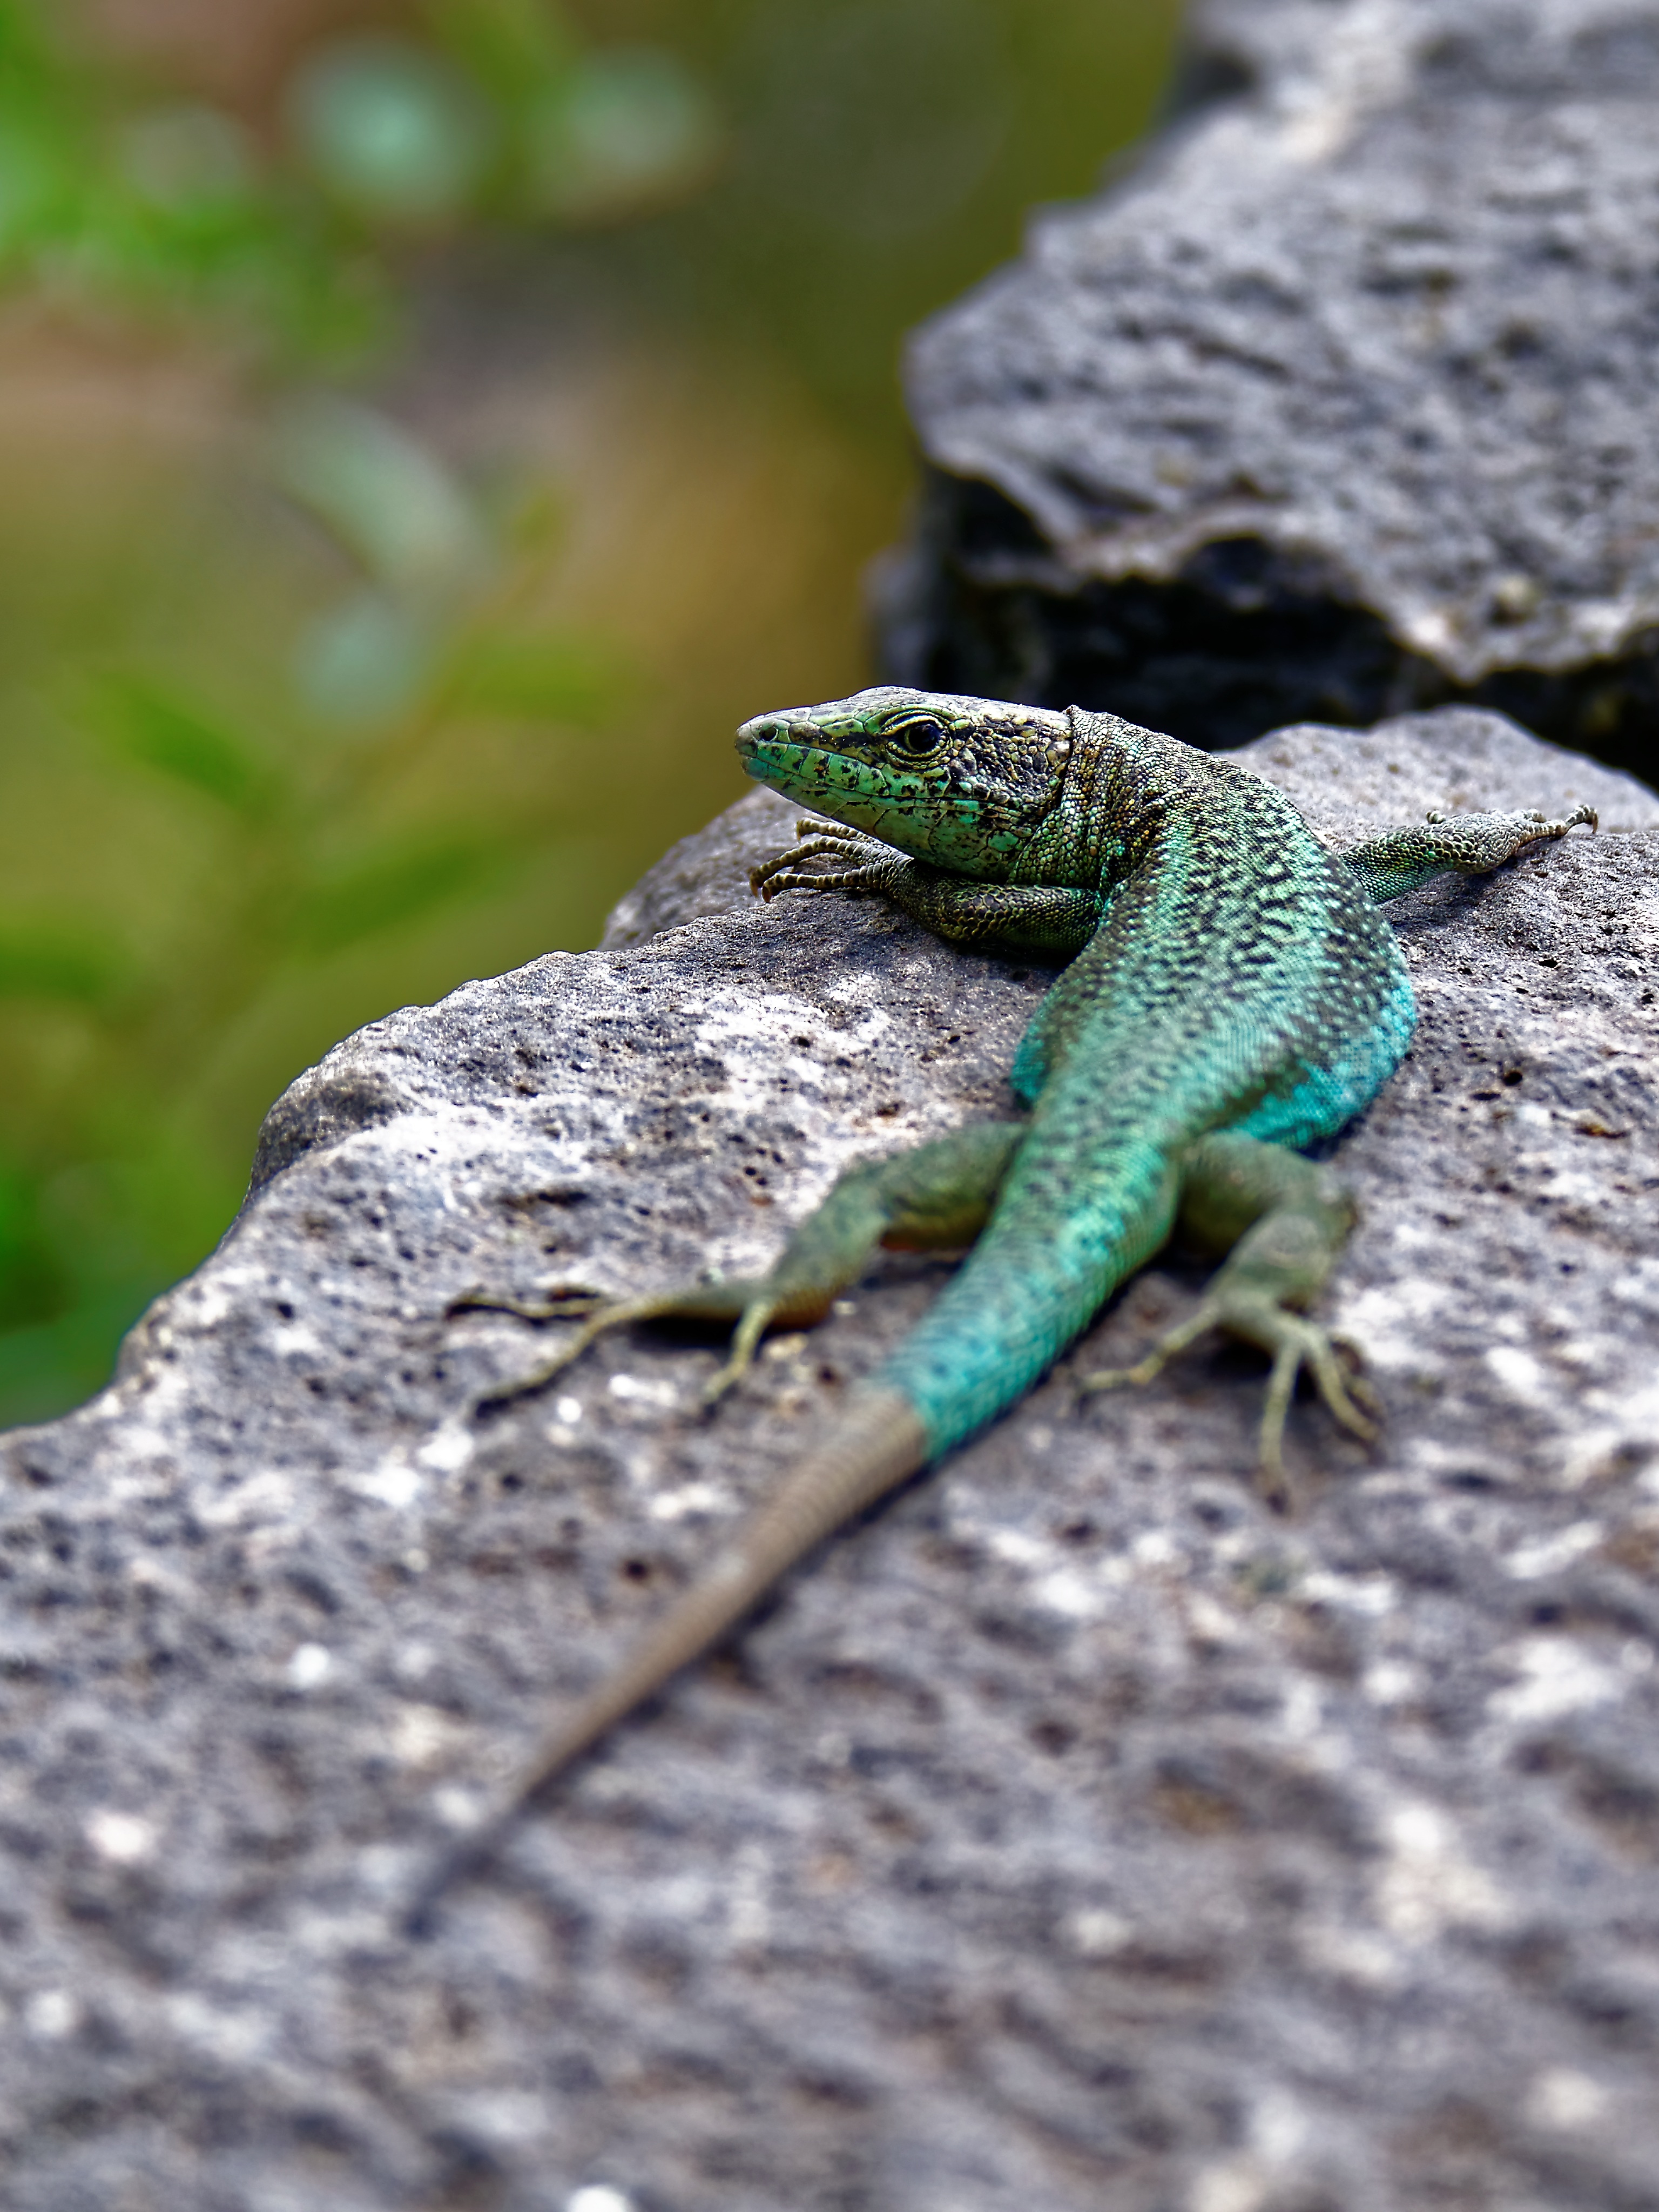
nature, vertebrate, green, lizard, lacertidae, reptile, scaled reptile, wildlife, fauna, lacerta, close up, green lizard, macro photography, dactyloidae